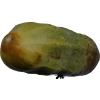
Label: cucumber